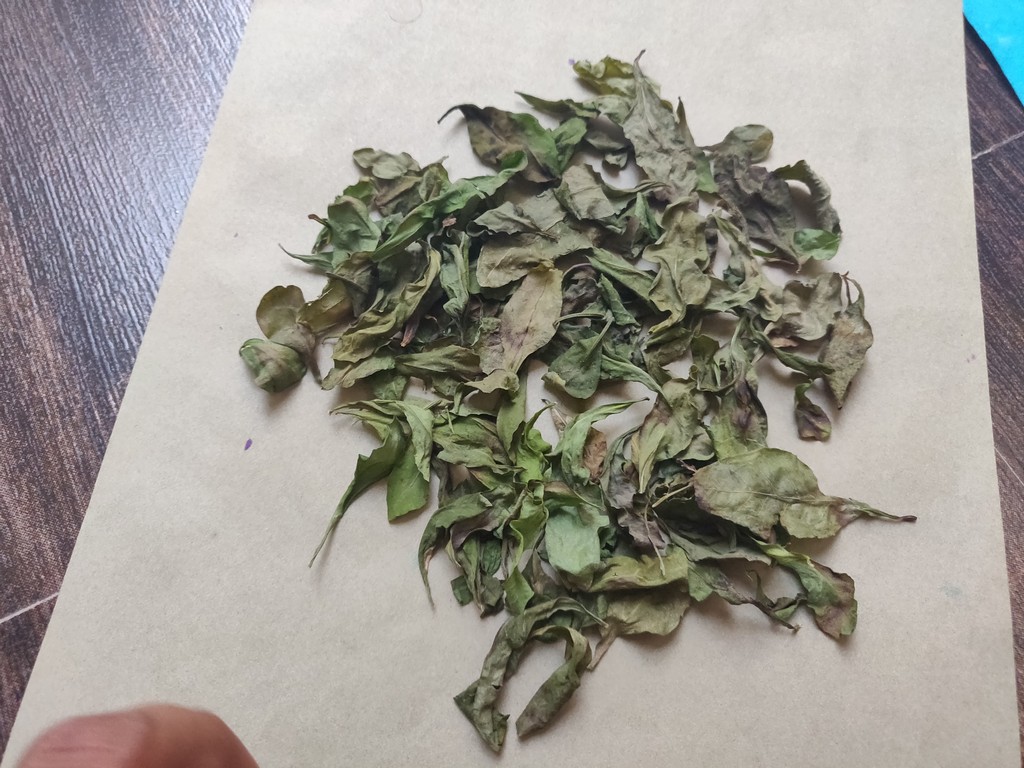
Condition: Dried
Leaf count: multiple
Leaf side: unknown